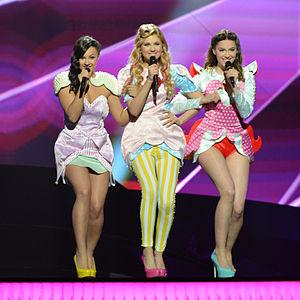
La Serbie participe au Concours Eurovision de la chanson, depuis sa cinquante-deuxième édition, en 2007, et l’a remporté à une reprise, en 2007.
Моје 3, est un girl group serbe composé de 3 chanteuses : Mirna Radulović, Nevena Božović et Sara Jovanović.
Sara Jovanović en serbe latin, connue également sous le nom de Sara Jo, est une chanteuse de pop serbe. Elle se fait connaitre en 2012 en participant à l'émission Prvi glas Srbije, un télé-crochet serbe similaire a The Voice, où elle obtiendra la 3ᵉ place. L'année d'après, elle représente au sein du groupe Moje 3 la Serbie au concours Eurovision de la chanson 2013 à Malmö, en Suède avec la chanson Ljubav je svuda mais ne se qualifie pas pour la finale.
Nevena Božović en serbe latin, née le 15 juin 1994 à Kosovska Mitrovica, en République fédérale de Yougoslavie est une chanteuse serbe du Kosovo. Elle a représenté la Serbie à l'Eurovision junior 2007 avec la chanson Piši mi où elle obtient la 3ᵉ place, puis au concours Eurovision de la chanson 2013 au sein du groupe Moje 3 avec la chanson Ljubav je svuda mais ne se qualifie pas pour la finale. Elle est la première à avoir participé à l'Eurovision junior et au concours Eurovision de la chanson en tant qu'artiste. Elle participe une deuxième fois à l'Eurovision en 2019.